Sodality Chapel

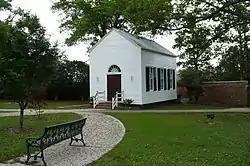
The Sodality Chapel in 2008

The Sodality Chapel is a historic Roman Catholic chapel building on the campus of Spring Hill College in Mobile, Alabama, United States. It was built in 1850 in a simple Greek Revival style. The building was placed on the National Register of Historic Places as a part of the 19th Century Spring Hill Neighborhood Thematic Resource on October 18, 1984.